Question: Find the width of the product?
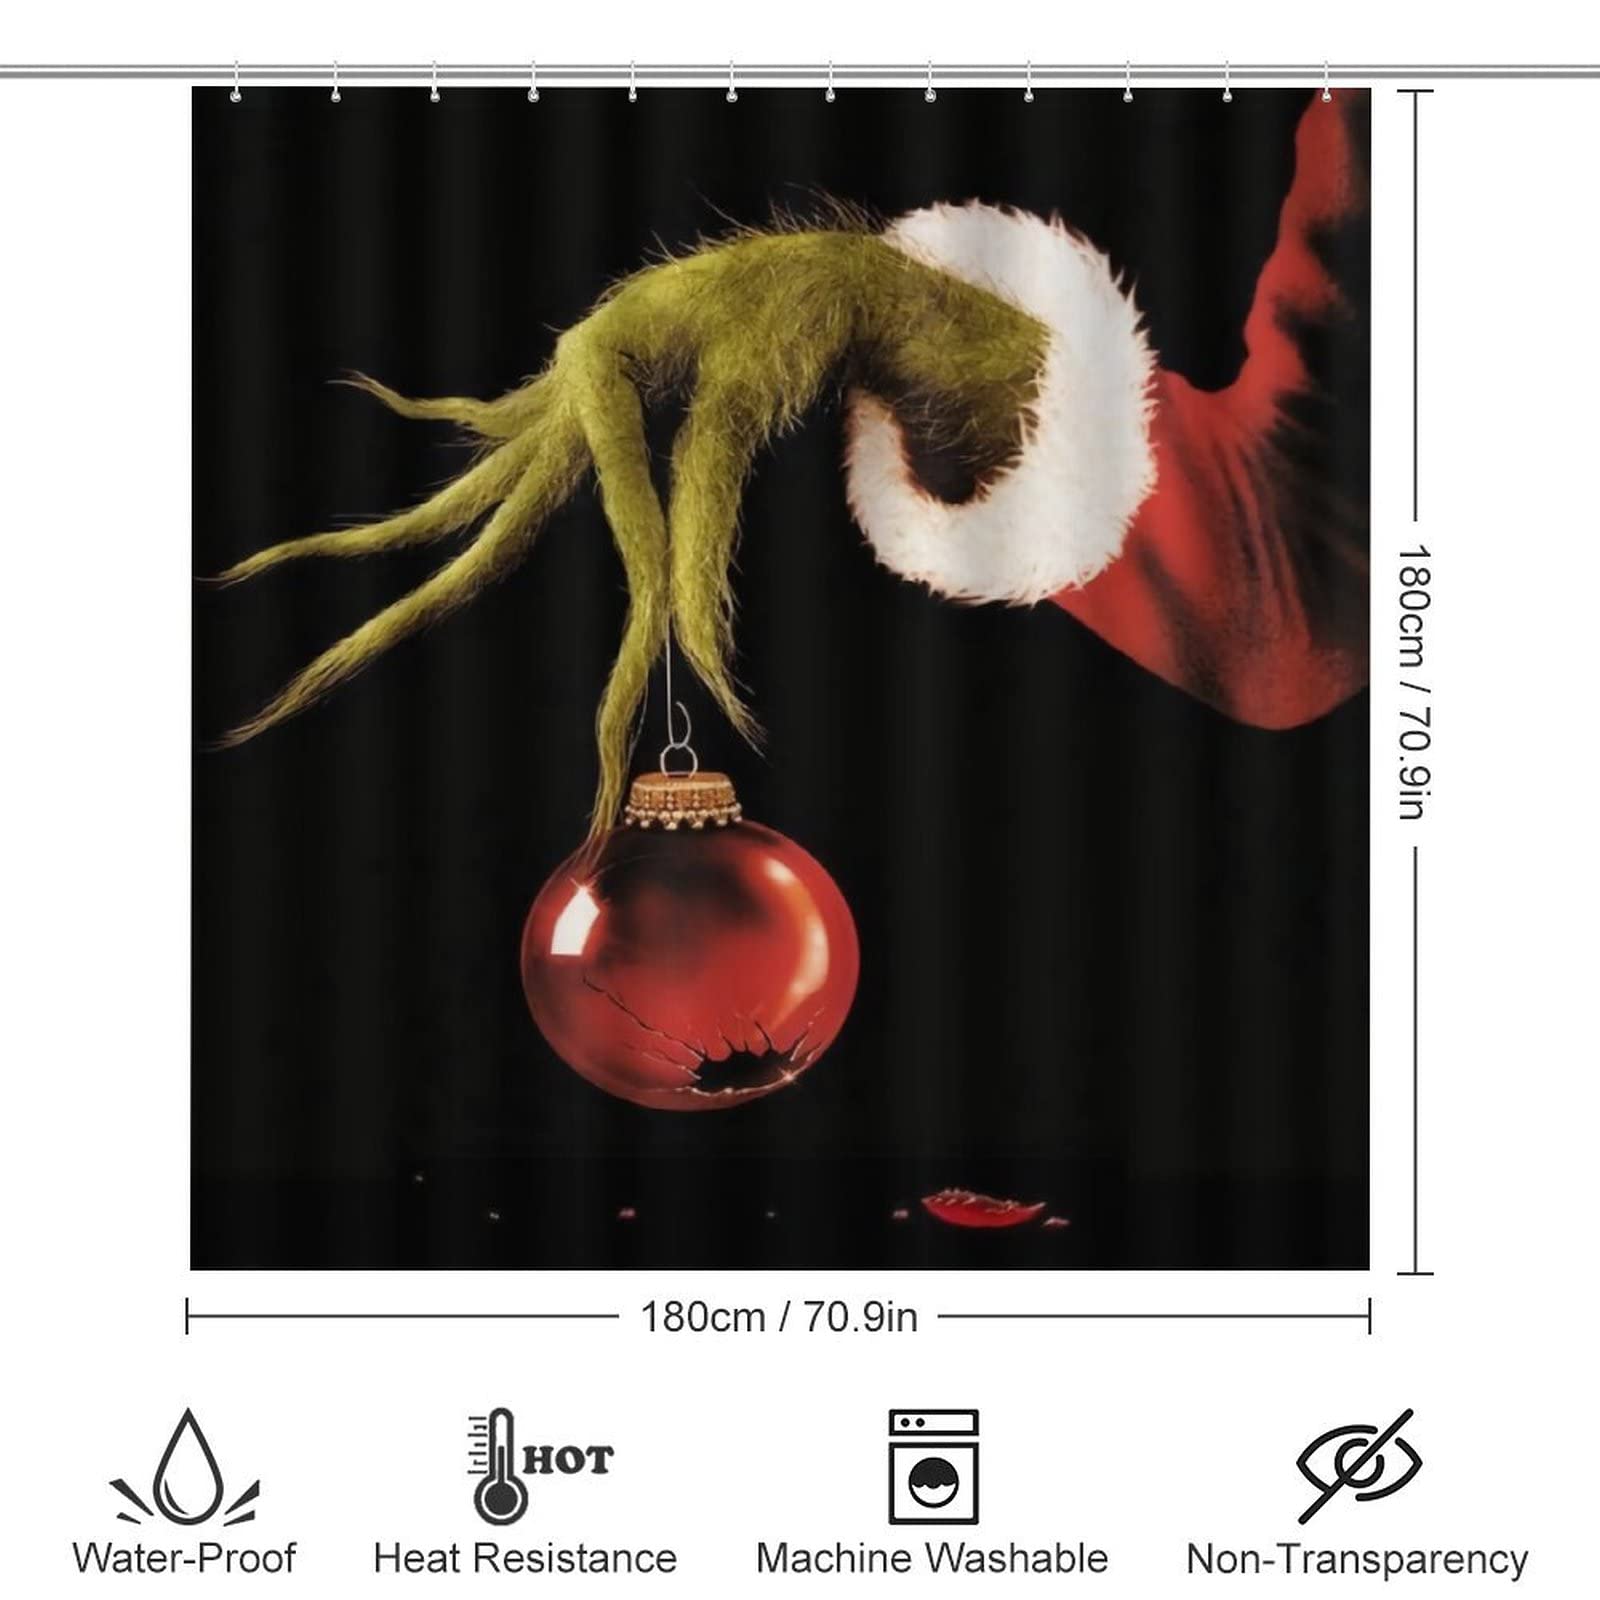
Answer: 180.0 centimetre